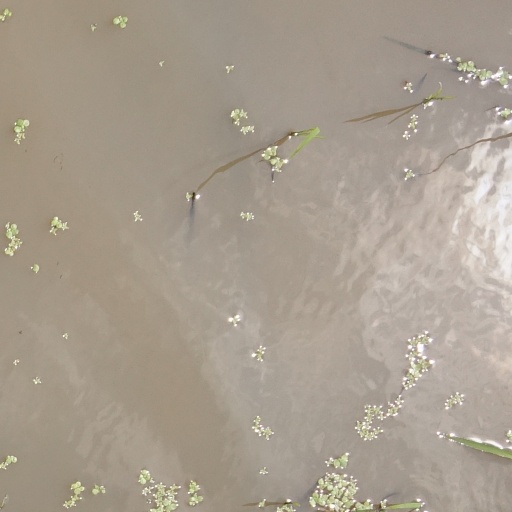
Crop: rice